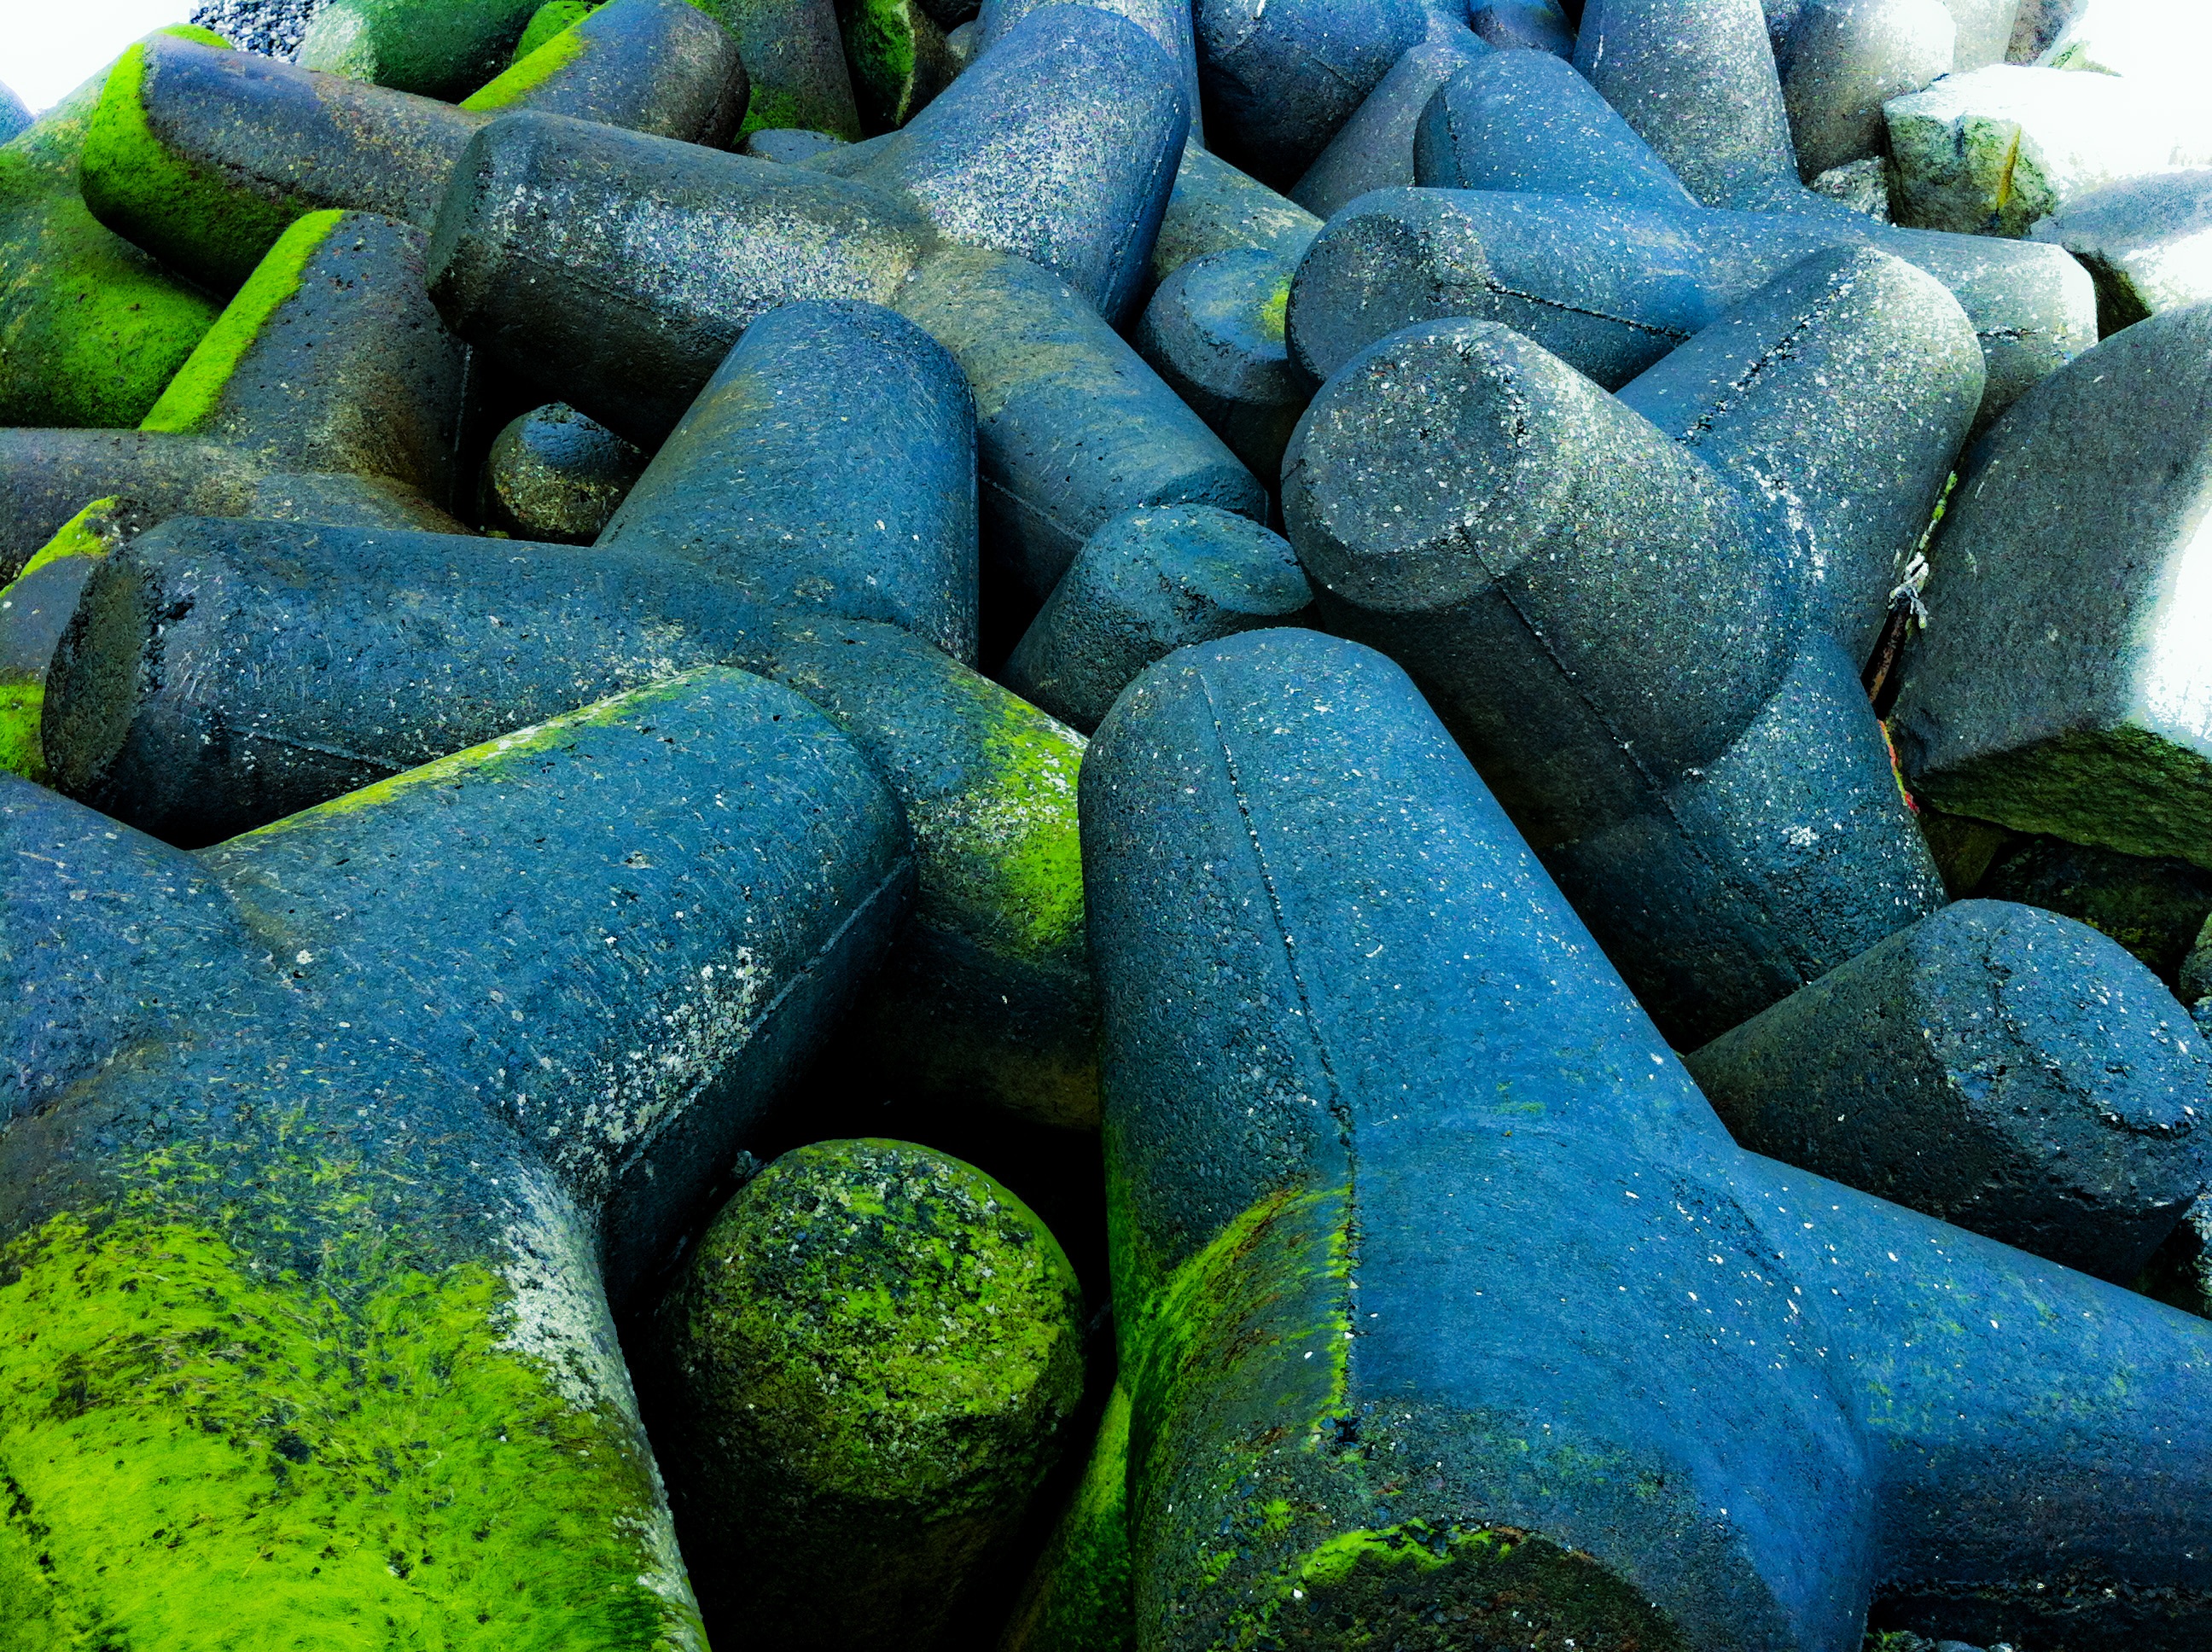
sea, water, nature, grass, rock, dock, sunlight, leaf, pier, moss, green, color, blue, material, rocks, artificial, wharf